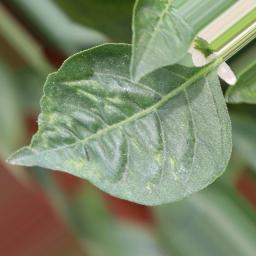
Label: mites_and_trips